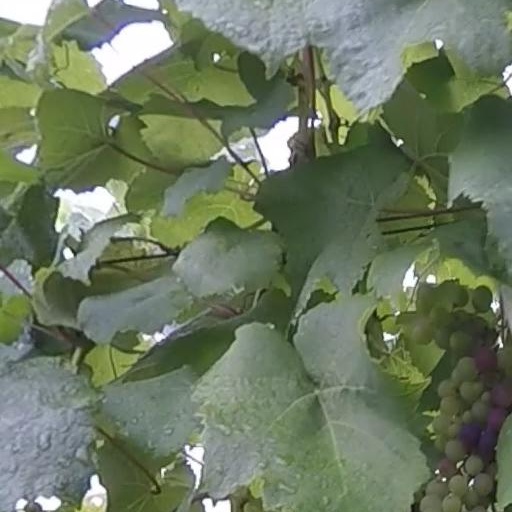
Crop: grape